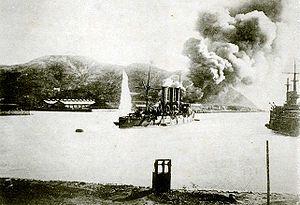
Le siège de Port-Arthur par les Japonais commence fin mai 1904. Port-Arthur capitule au début de 1905.